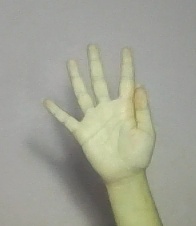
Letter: sheen